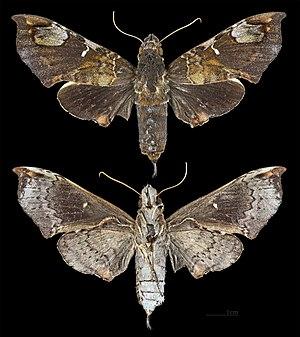
Giganteopalpus est un genre monotypique de papillons de la famille des Sphingidae, sous-famille des Macroglossinae, et de la tribu des Macroglossini.